FC Vaduz

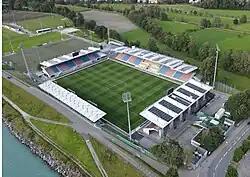
Rheinpark Stadion

The Rheinpark Stadion in Vaduz is the national stadium of Liechtenstein. It plays host to the home matches of the Liechtenstein national football team, and is also the home of Liechtenstein's top football club, FC Vaduz. It lies on the banks of the River Rhine, just metres from the border with Switzerland. The stadium has a fully seated capacity of 5,873, plus additional standing places, giving it a total capacity of 7,584. The building of the stadium cost roughly 19 million CHF.